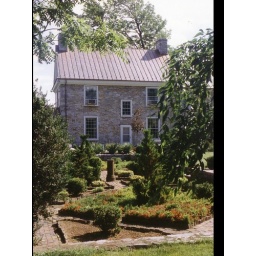
nrhp # 73002230- Built in 1754, it is the oldest house still standing in Winchester.